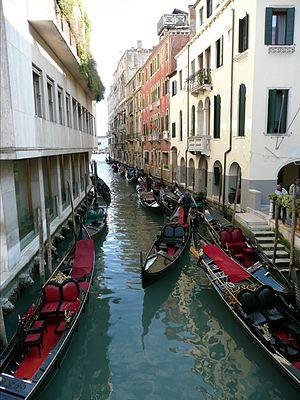
Le rio di San Moisè est un canal de Venise dans le sestiere de San Marco.